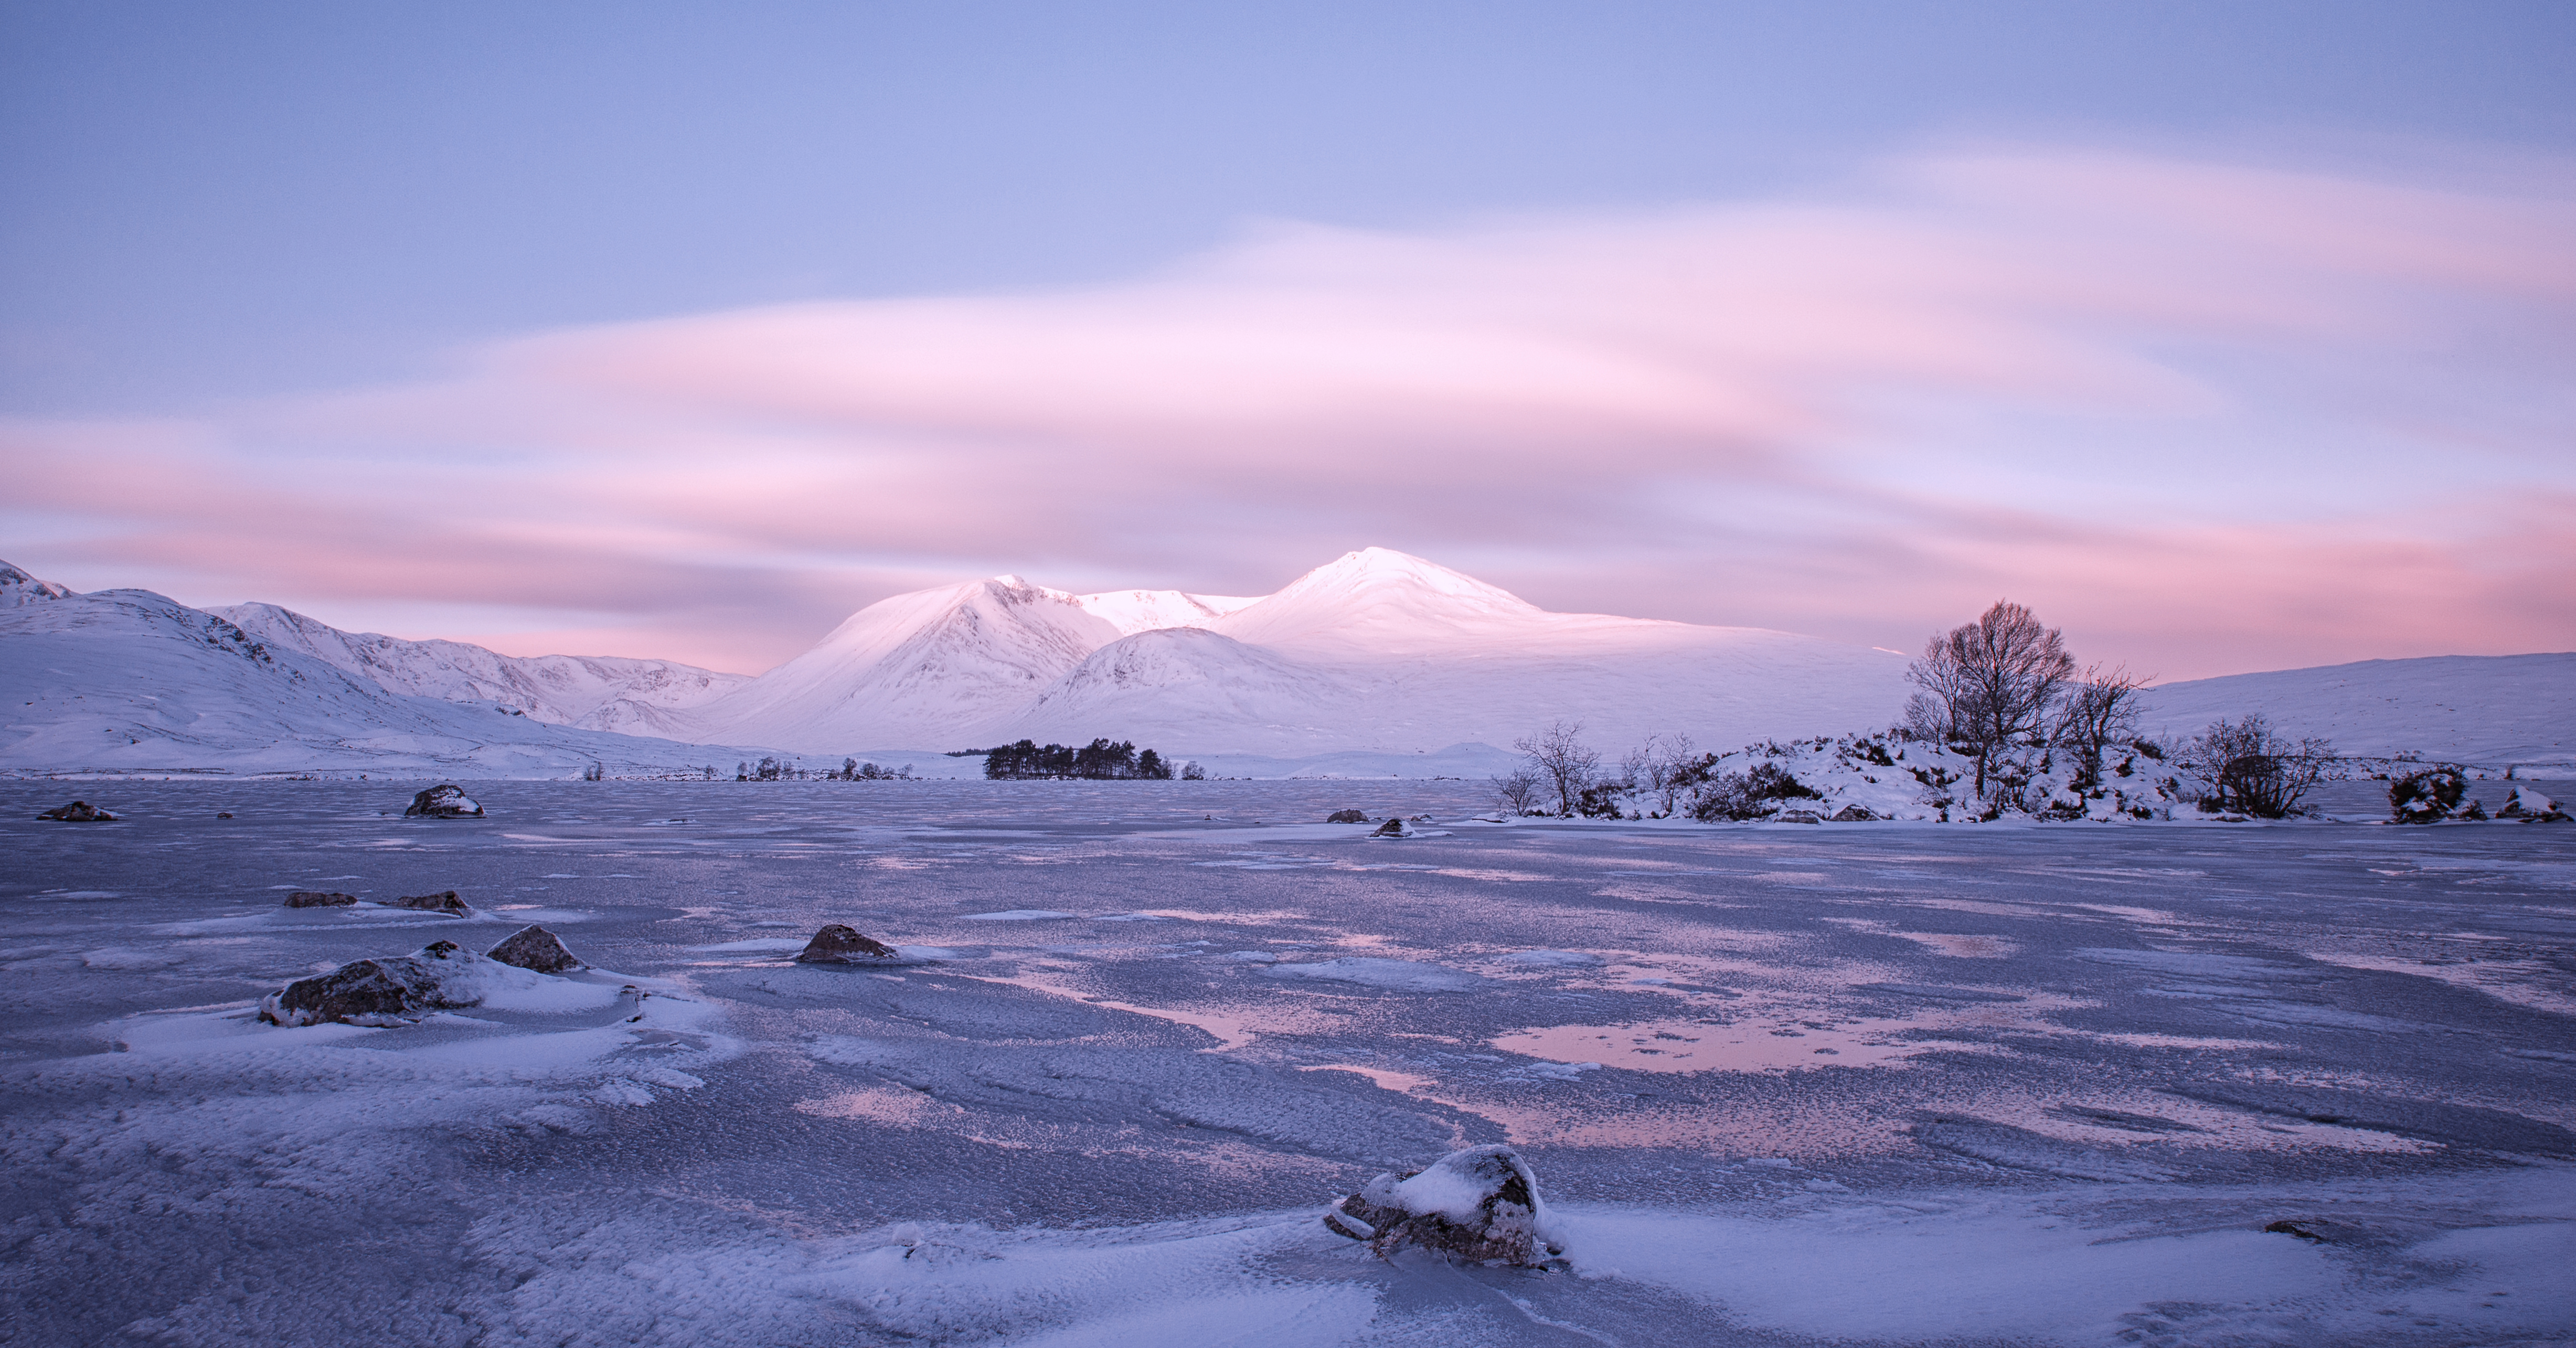
mountain, snow, winter, cloud, sunrise, sunset, morning, dawn, mountain range, dusk, ice, evening, weather, arctic, season, winter sport, plateau, scotland, blackmountmountains, blackmount, lochannahachlaise, rannochmoor, arctic ocean, mountainous landforms, geological phenomenon